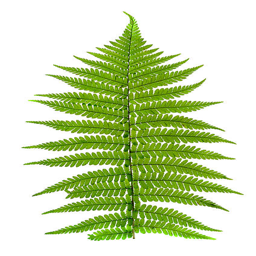
a green leaf of a fern against a white background